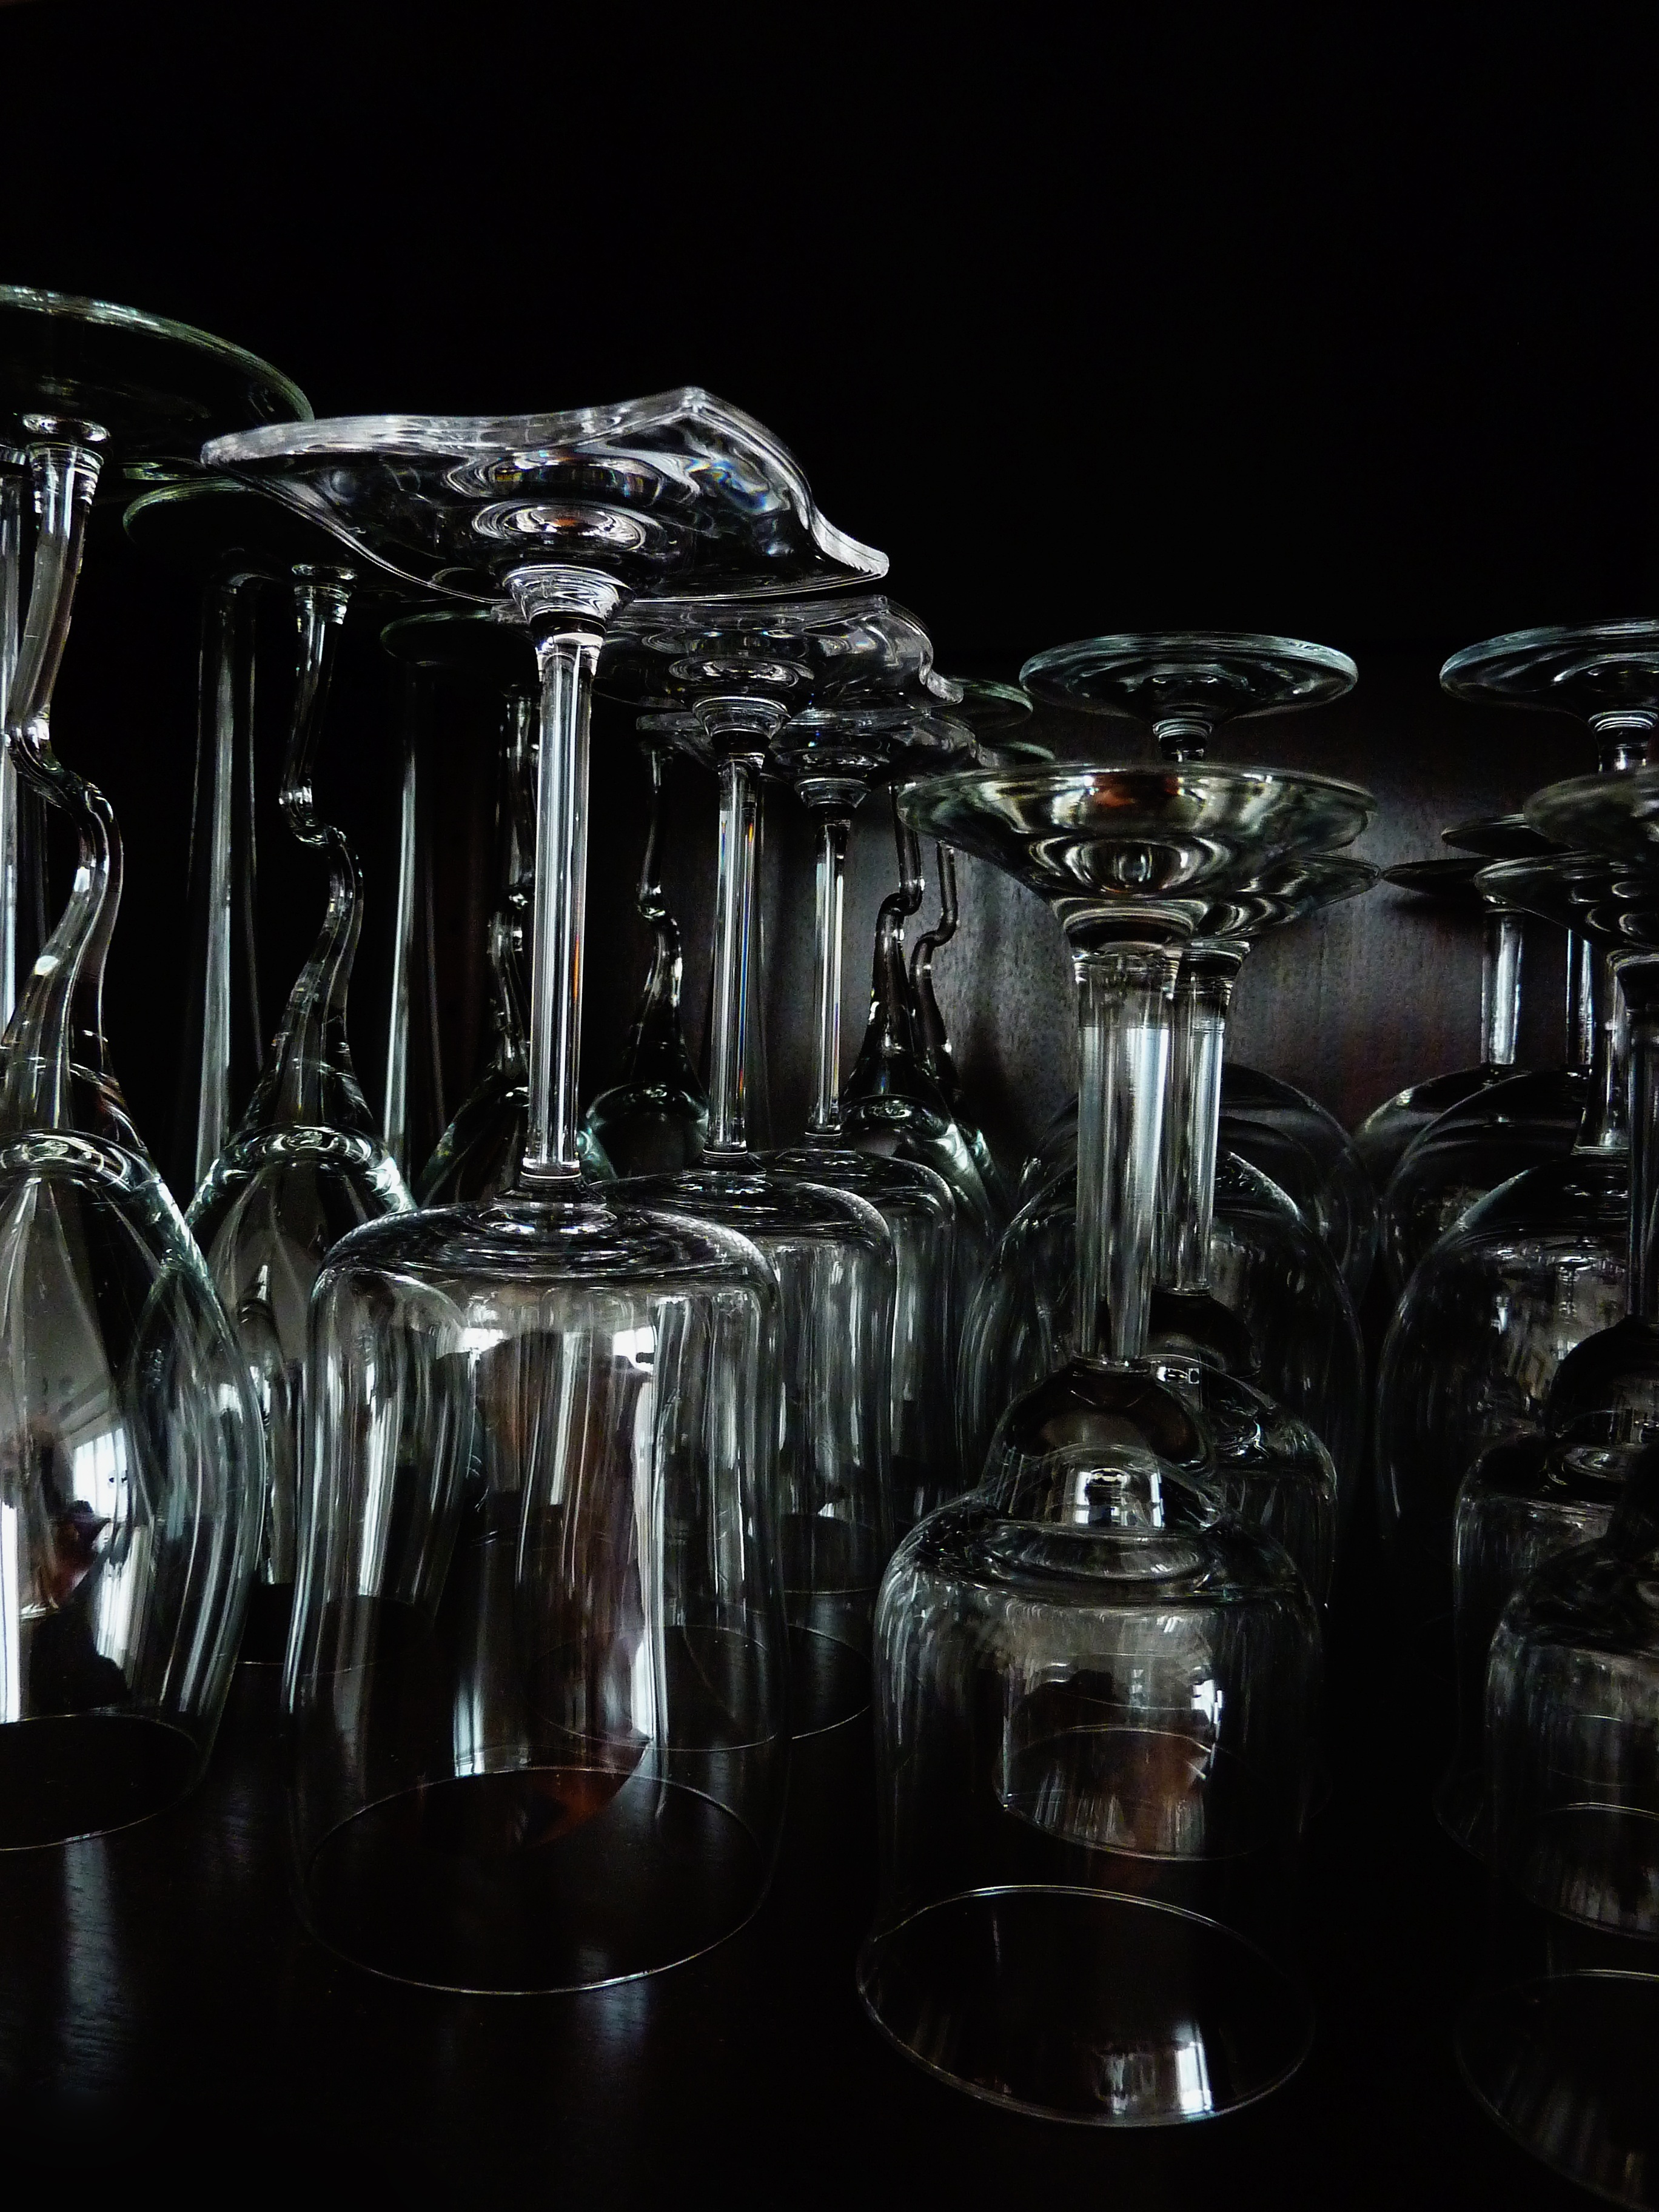
light, black and white, night, glass, restaurant, drink, darkness, black, monochrome, lighting, celebrate, glasses, champagne, gastronomy, beverages, prost, monochrome photography